George Milne, 1st Baron Milne

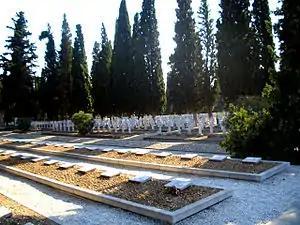
An Allied cemetery at Thessaloniki (Salonika).

The British Government accepted the need to maintain a presence in Salonika to keep the French happy, but Robertson, who often communicated by secret letters and "R" telegrams to generals in the field, privately told Milne that he did not favour offensive operations. Milne broadly agreed with Robertson that any attempt to attack across the mountains to cut the Nis-Sofia-Constantinople railway was logistically impractical, although he did stress that his forces must either advance or retreat from the malaria-infested Struma Valley and that the Bulgarians might be beaten if pressed hard. On 23 July he was told to " the maximum of Bulgar forces" whilst the Romanians mobilised and attacked, followed by secret messages from Robertson that he should "guard against being committed for any serious action" until it was certain that Romania was coming in. With Bulgaria seeming close to collapse in October and November 1916, Milne advised Robertson (5 November) that the Germans would do all they could to keep her in the war.